Joost Jacques Kalker

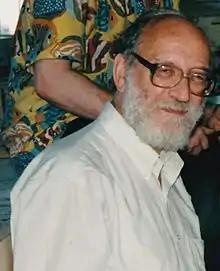
Joost J. Kalker

Joost Jacques Kalker (25 July 1933 The Hague – 24 April 2006) was a Dutch professor at Delft University of Technology, recognized for his contributions to the field of Contact mechanics. Particularly, in the case of railway systems, his results are used for solving wheel-rail contact problems and railway dynamics. The linear elastic coefficients defined in his theory are known as the Kalker Coefficients.